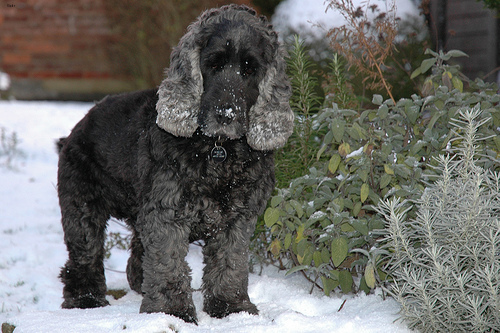
Animal: dog
Breed: english_cocker_spaniel